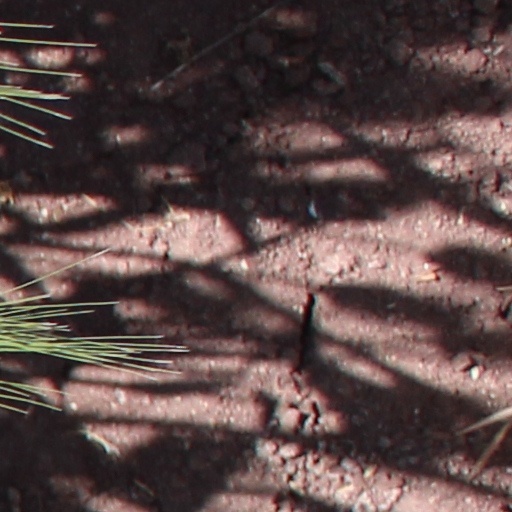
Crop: wheat